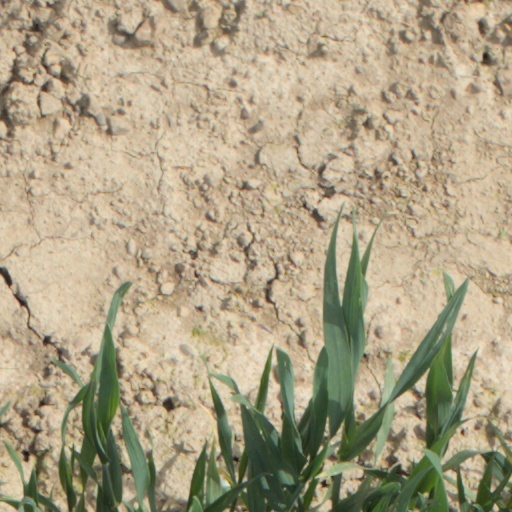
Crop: wheat